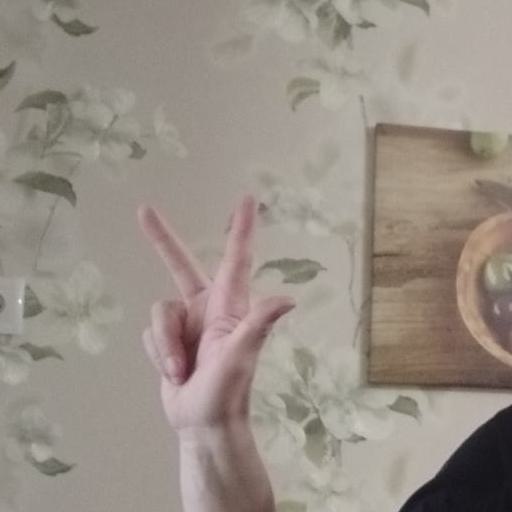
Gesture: three2